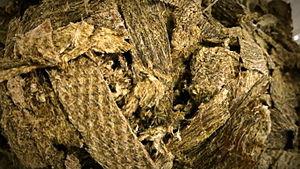
Charqui ou charque est un type de viande séchée et salée commune en Amérique du Sud, particulièrement au Chili, au Pérou, en Uruguay, en Bolivie et au Brésil. La viande utilisée est habituellement de cheval, lama ou bœuf. La viande est traitée de cette façon pour pouvoir la conserver longtemps. Elle est vendue industriellement sous le nom de charqueadas ou saladeros en Uruguay.